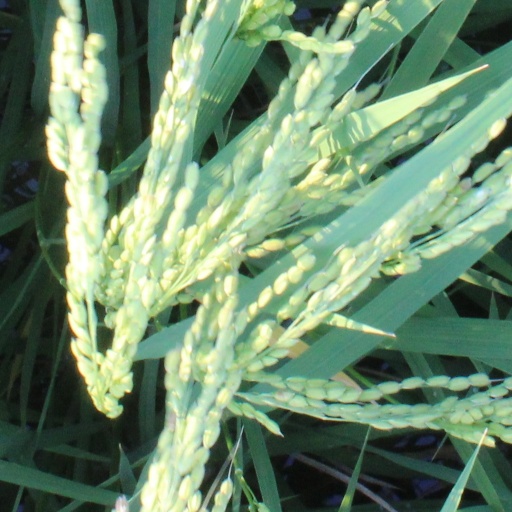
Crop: rice